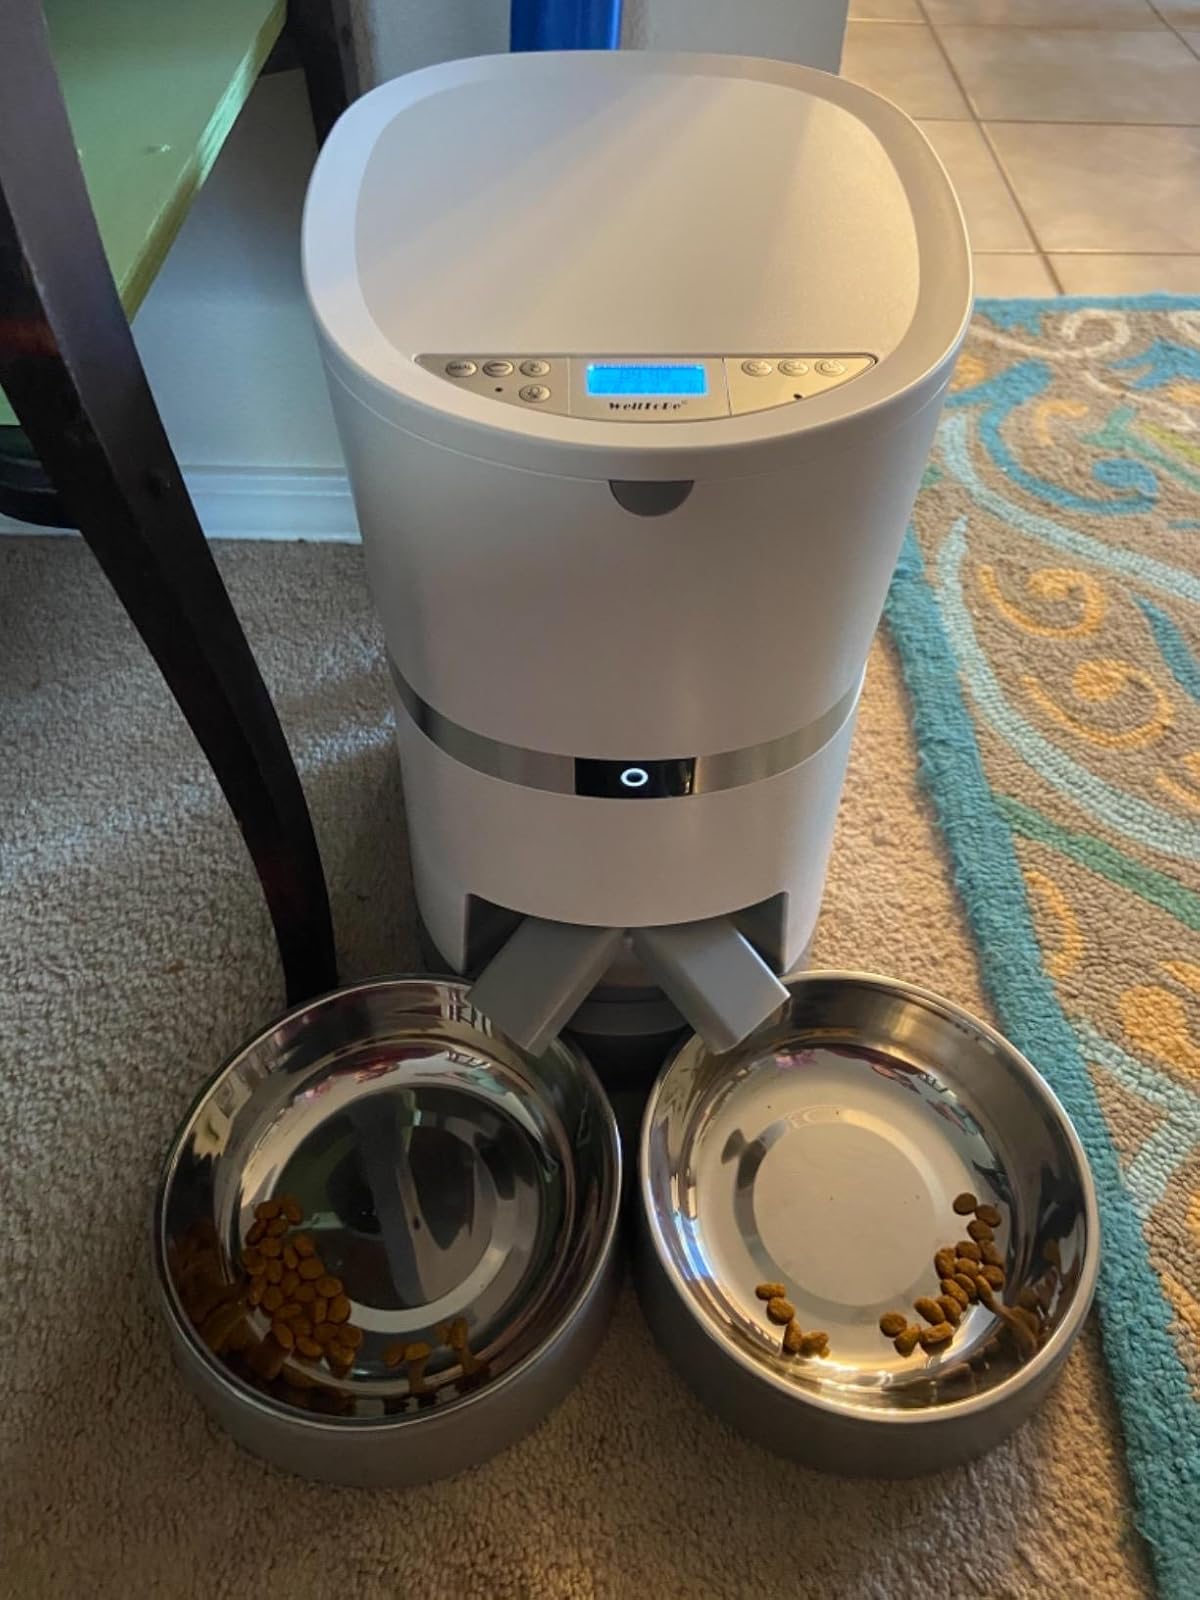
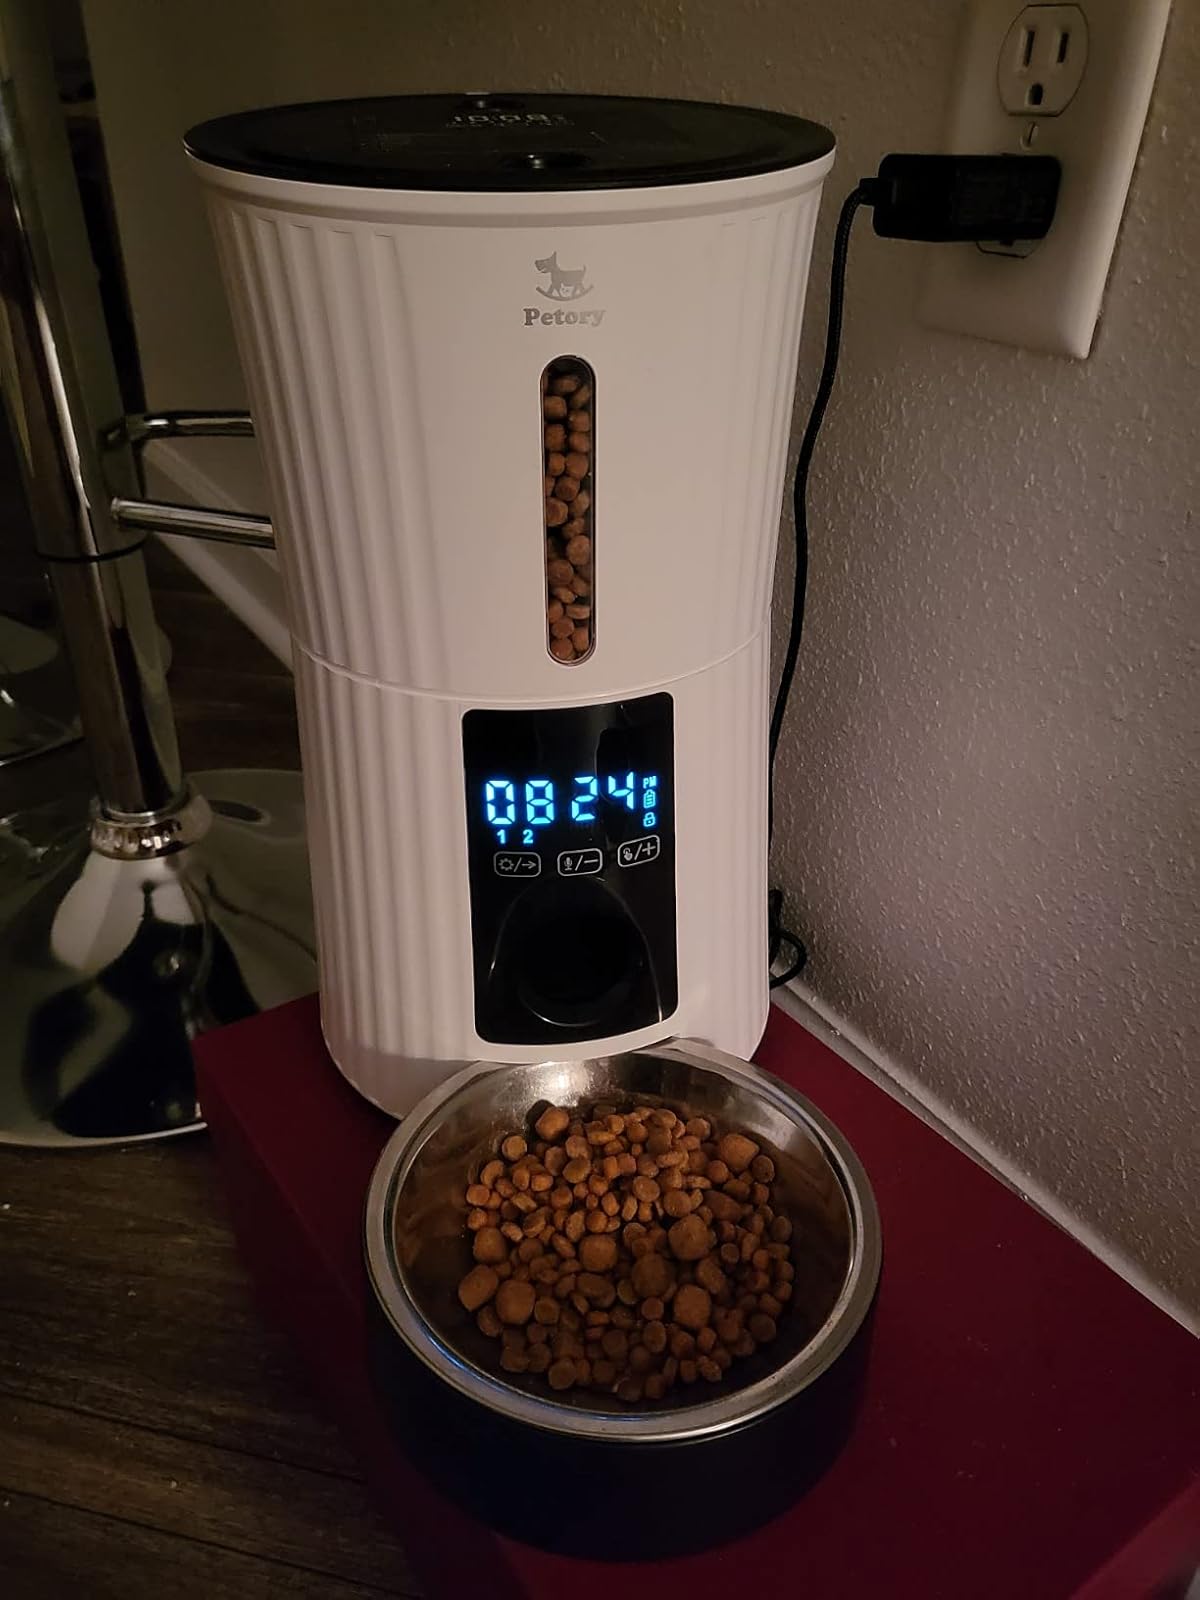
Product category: items_feeder
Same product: no